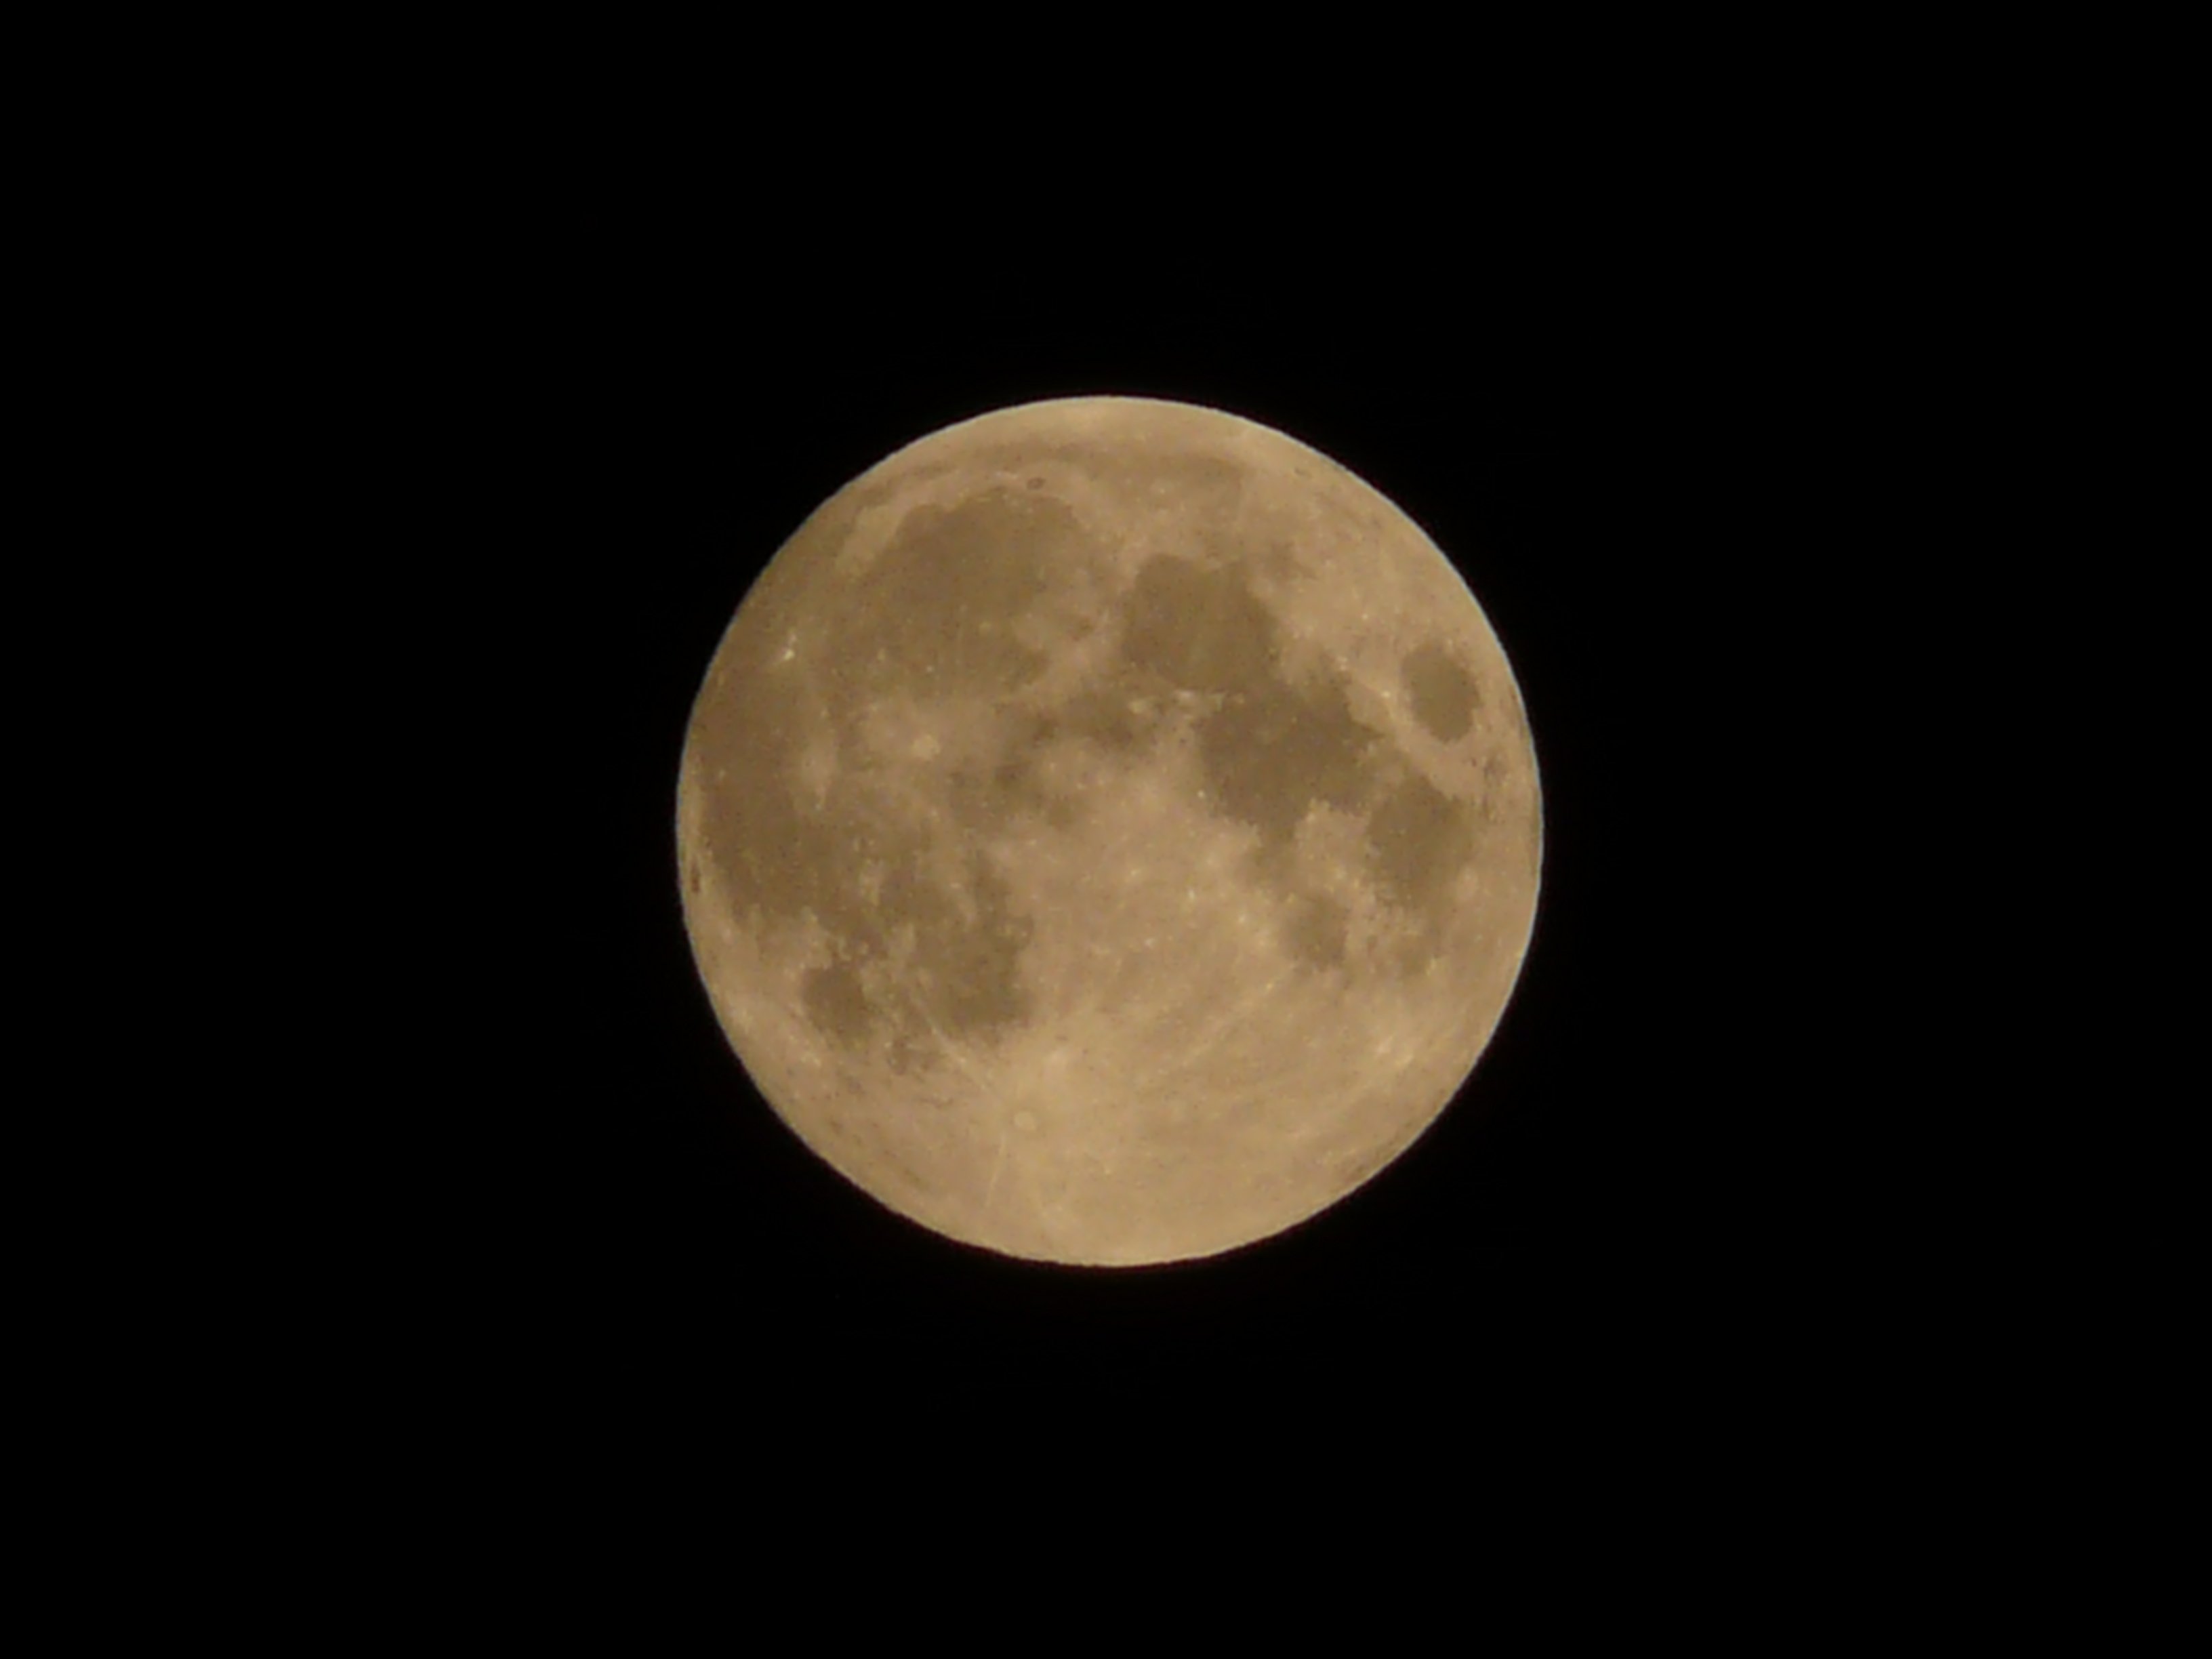
night, atmosphere, romance, darkness, moon, full moon, moonlight, circle, satellite, night photograph, mysticism, solar system, moon craters, astronomical object, celestial event